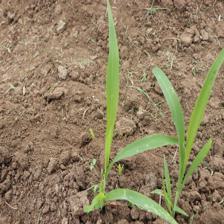
Label: Sorghum